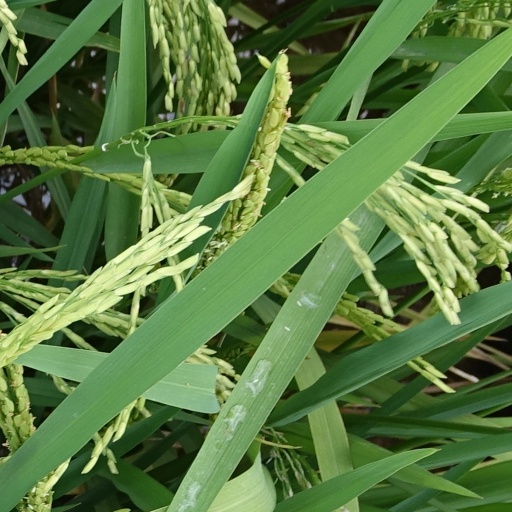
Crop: rice